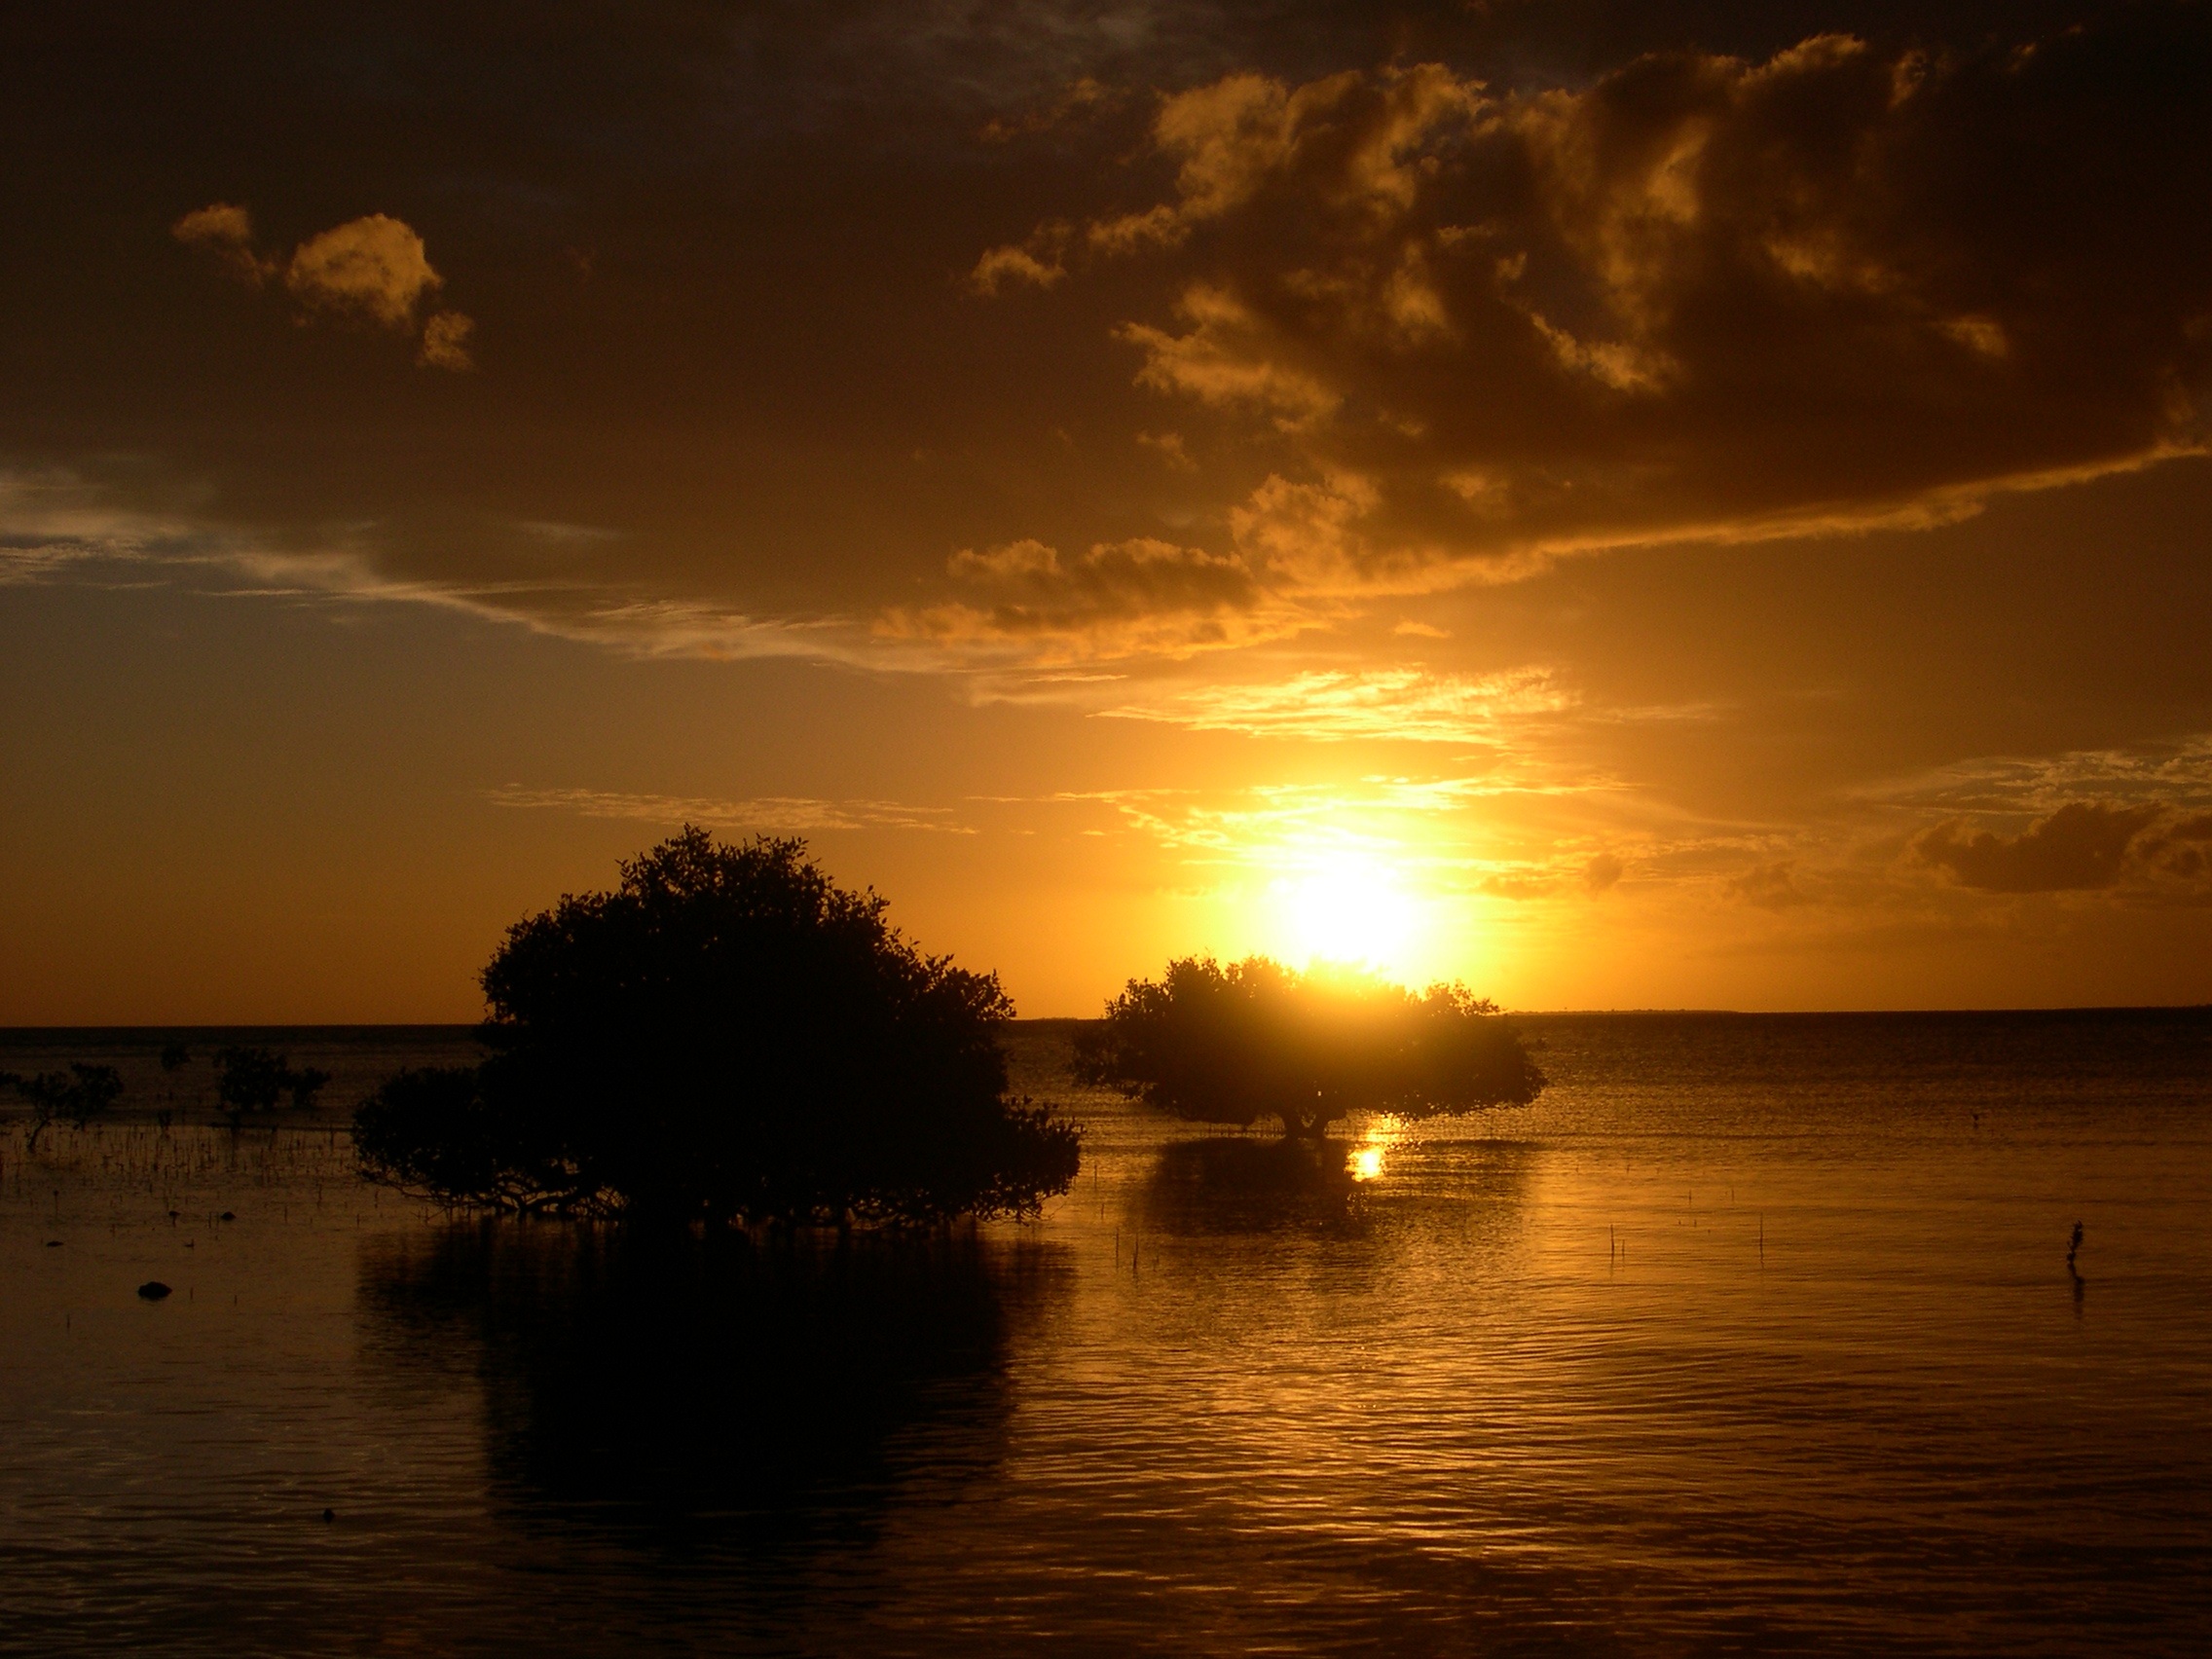
beach, landscape, sea, water, nature, horizon, silhouette, cloud, sun, sunrise, sunset, palm tree, sunlight, morning, dawn, summer, travel, dusk, evening, orange, reflection, trees, palm trees, afterglow, red sky at morning